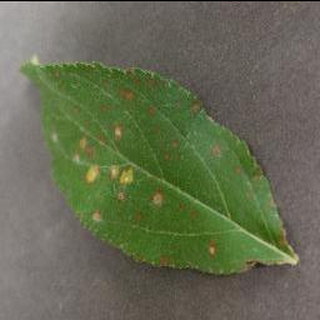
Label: apple_cedar_apple_rust